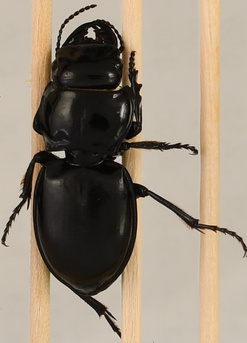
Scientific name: Pasimachus californicus
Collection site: Konza Prairie Biological Station NEON (KONZ), plot KONZ_005